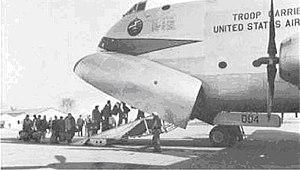
De la fin de la Seconde Guerre mondiale jusqu'en 1967, la France avait sur son territoire métropolitain plusieurs bases militaires utilisées par ses alliés occidentaux de l'OTAN, essentiellement par les forces armées des États-Unis qui disposaient d'un total de 187 complexes en 1967. Elles furent fermées ou rétrocédées à l'armée française après la décision du général de Gaulle de retirer la France du commandement militaire intégré le 7 mars 1966. Le retrait total des forces de l'OTAN fut effectif au cours de l'année 1967.